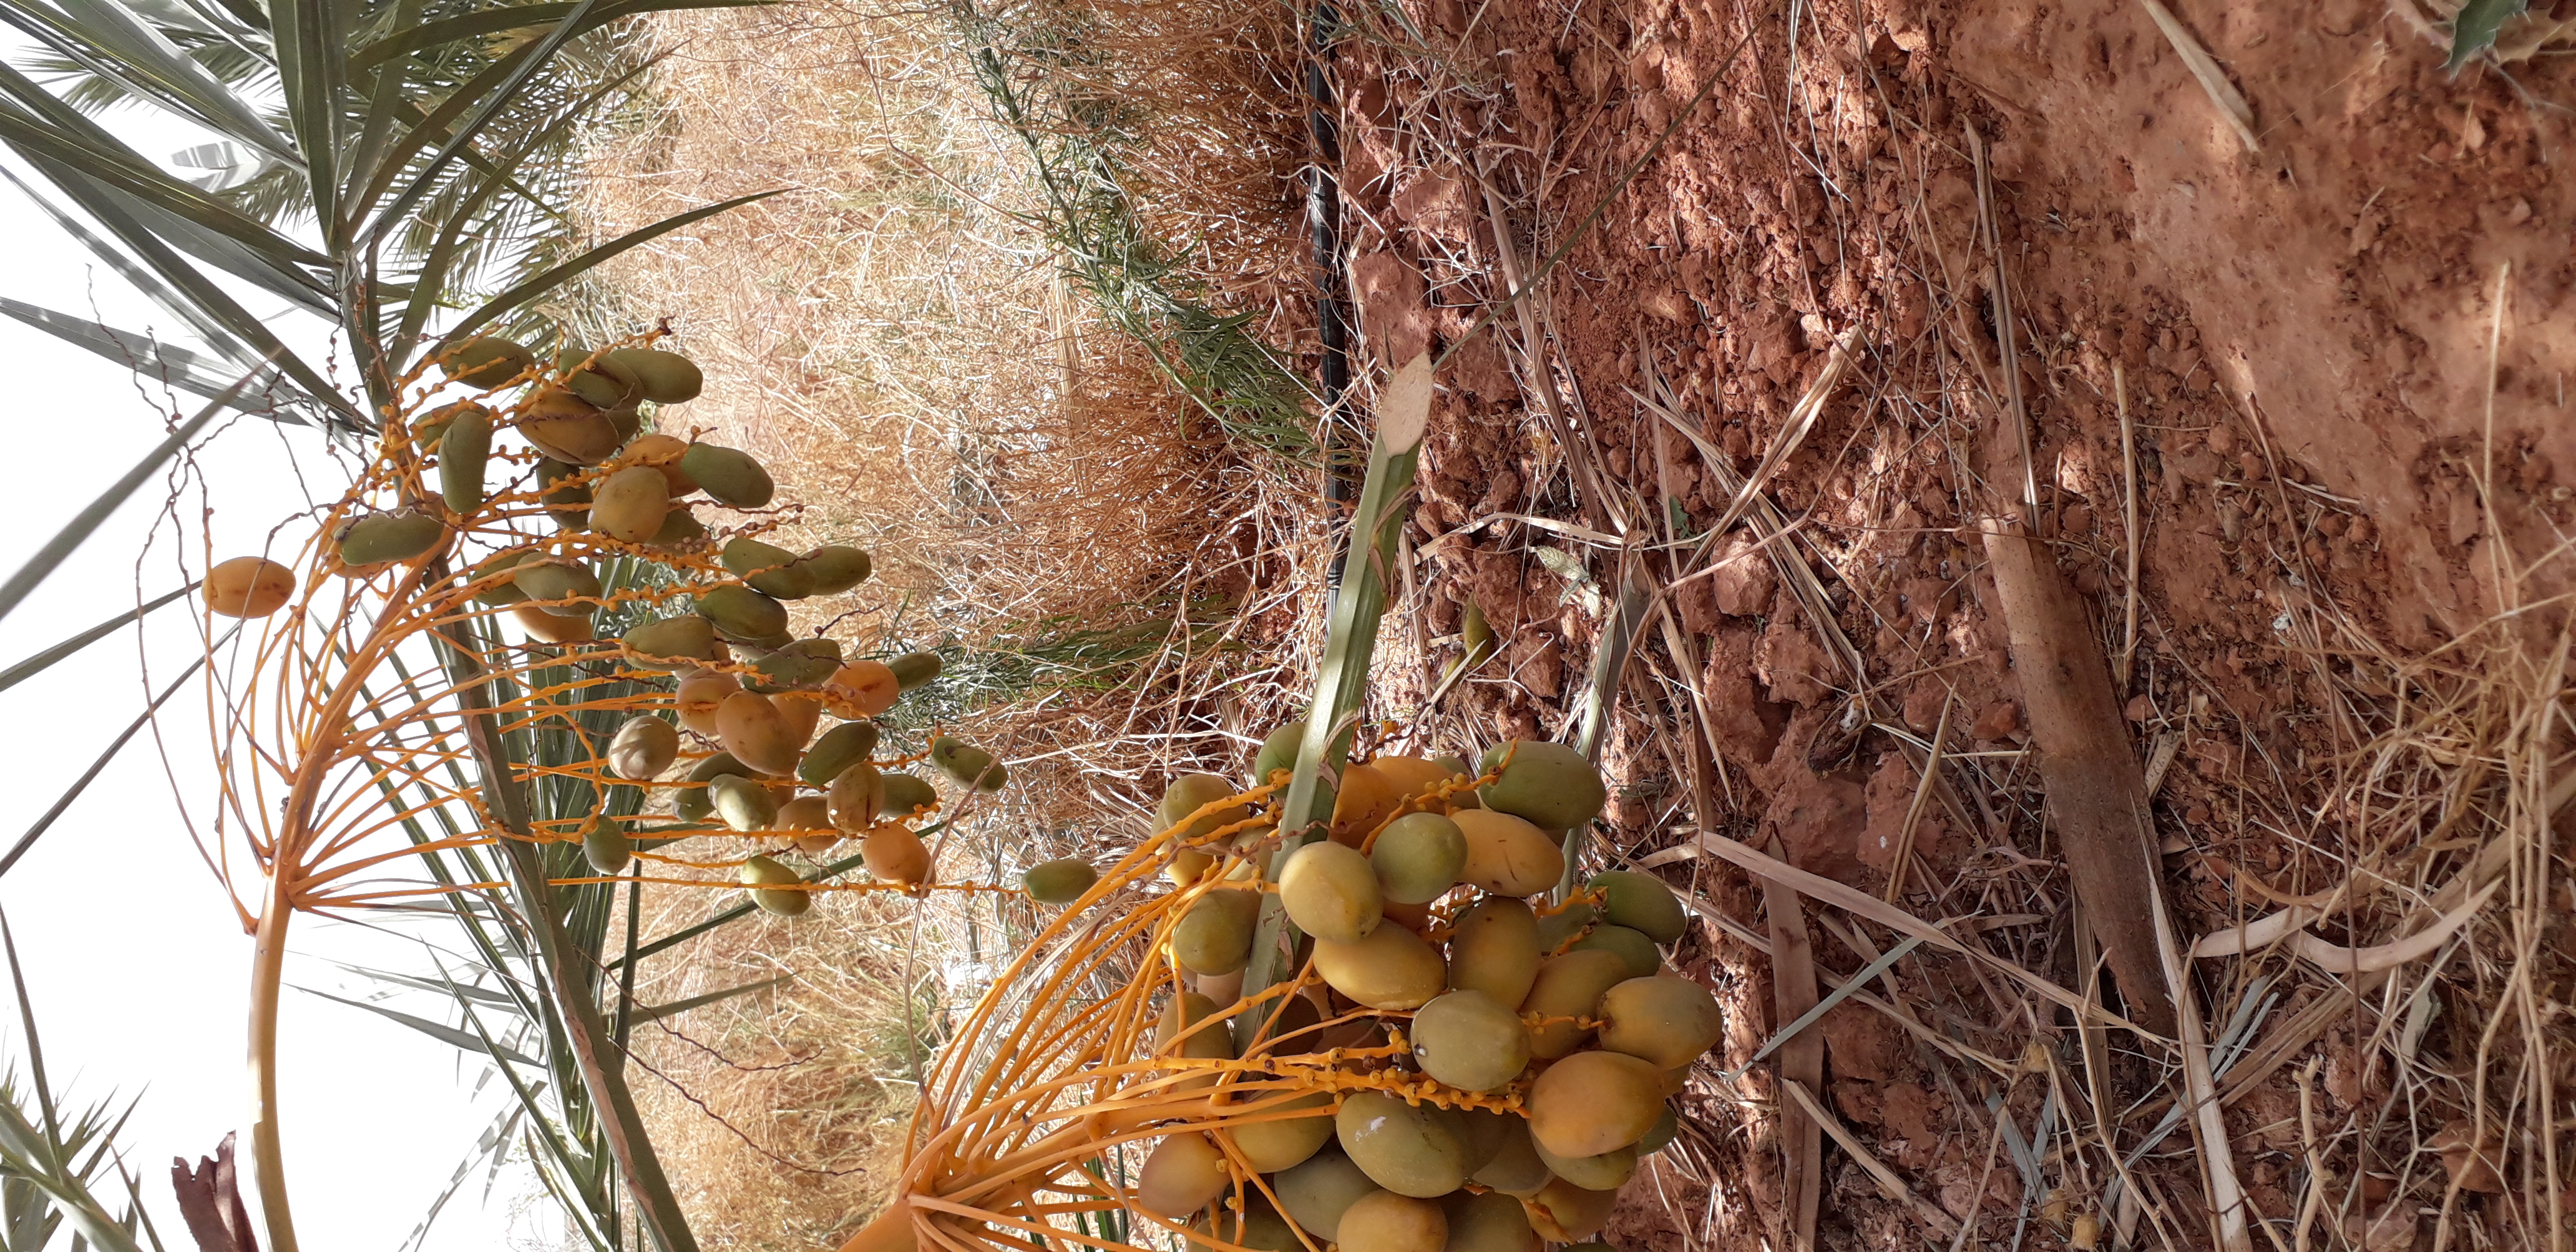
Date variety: Boumajhoul